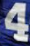
Number: 4